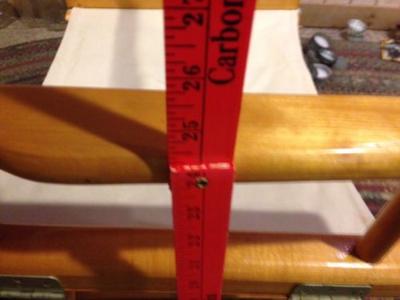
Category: chair